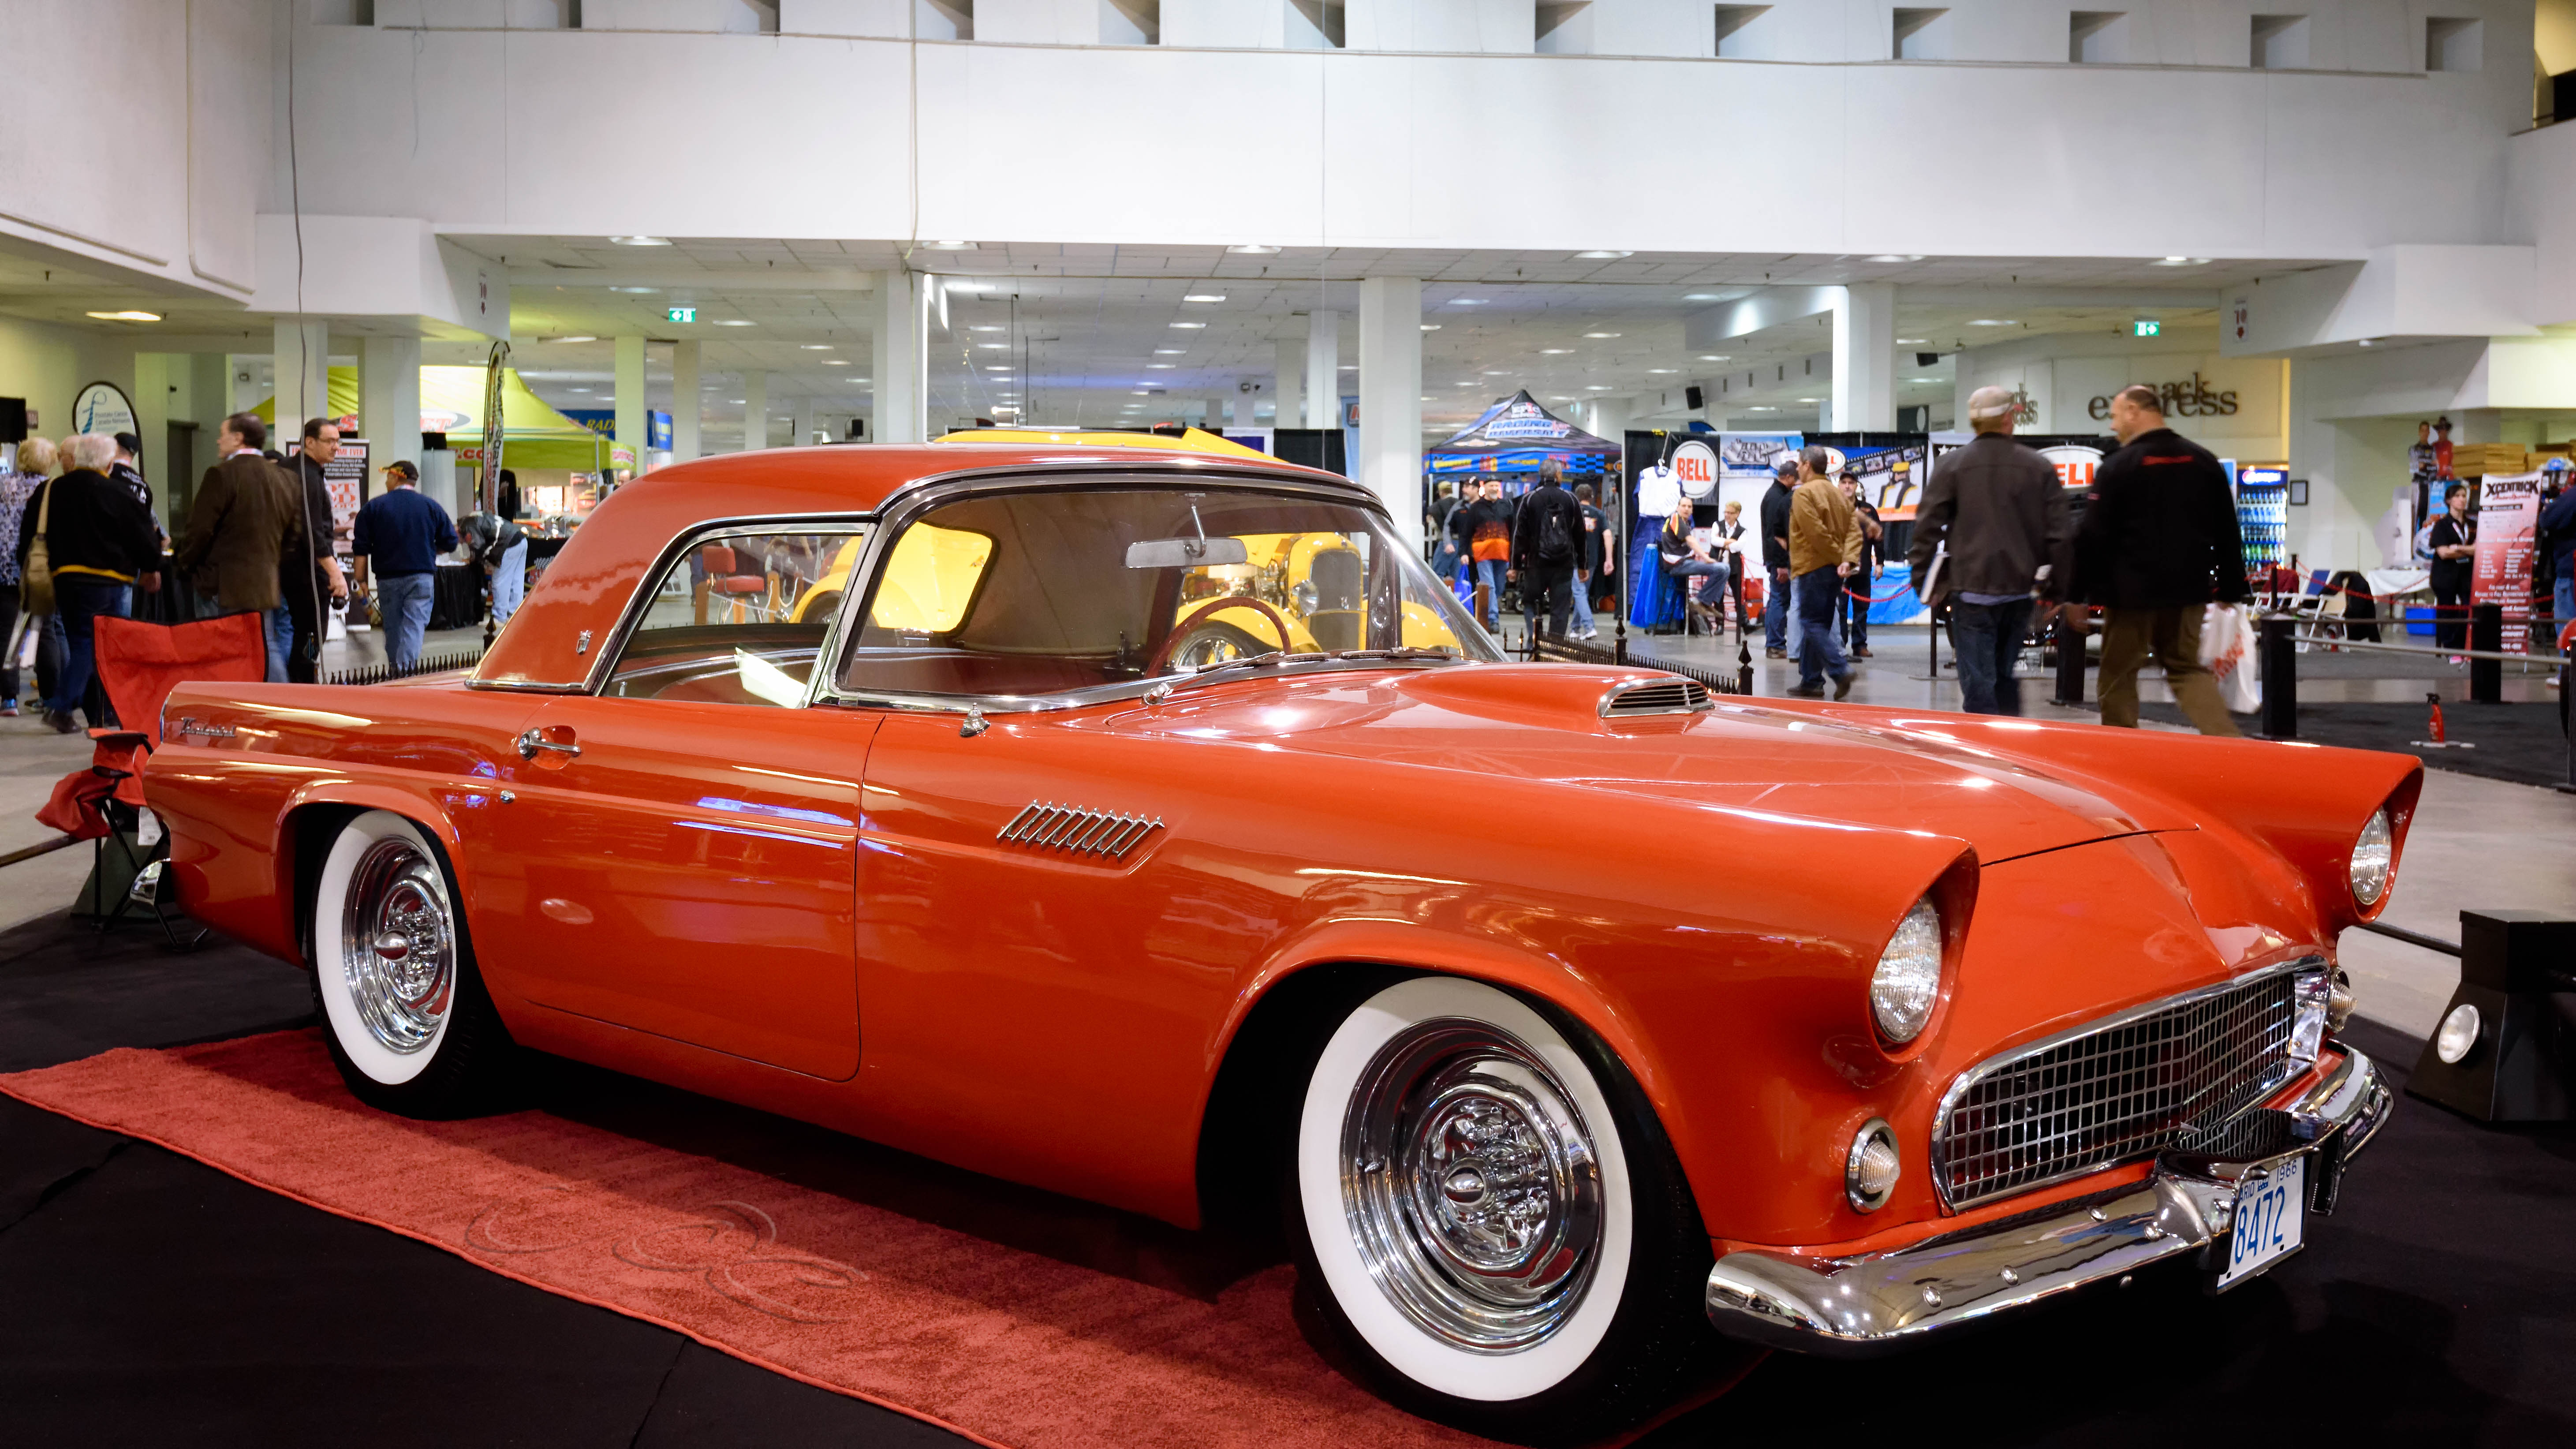
car, vehicle, show, nikon, classic car, motor vehicle, 2015, international, publicdomain, ford, canada, sedan, centre, d750, mississauga, ontario, convertible, custom, motorama, ca, antique car, auto show, land vehicle, automobile make, automotive exterior, automotive design, luxury vehicle